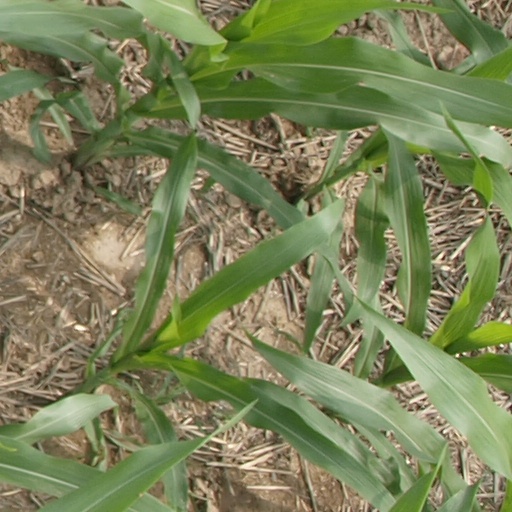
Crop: maize; corn